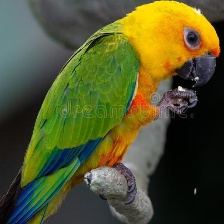
Species: JANDAYA PARAKEET
Scientific name: ARATINGA JANDAYA